Attica

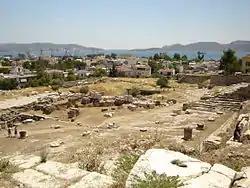
View over the excavation site towards Eleusis.

Even though archaeological ruins of religious importance are found in nearly the whole area of Attica, the most important are those found in Eleusis. The worship of the goddesses Demeter and Cora, beginning in the Mycenaean period, continued until the late years of antiquity.